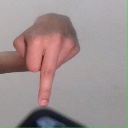
अक्षर: प